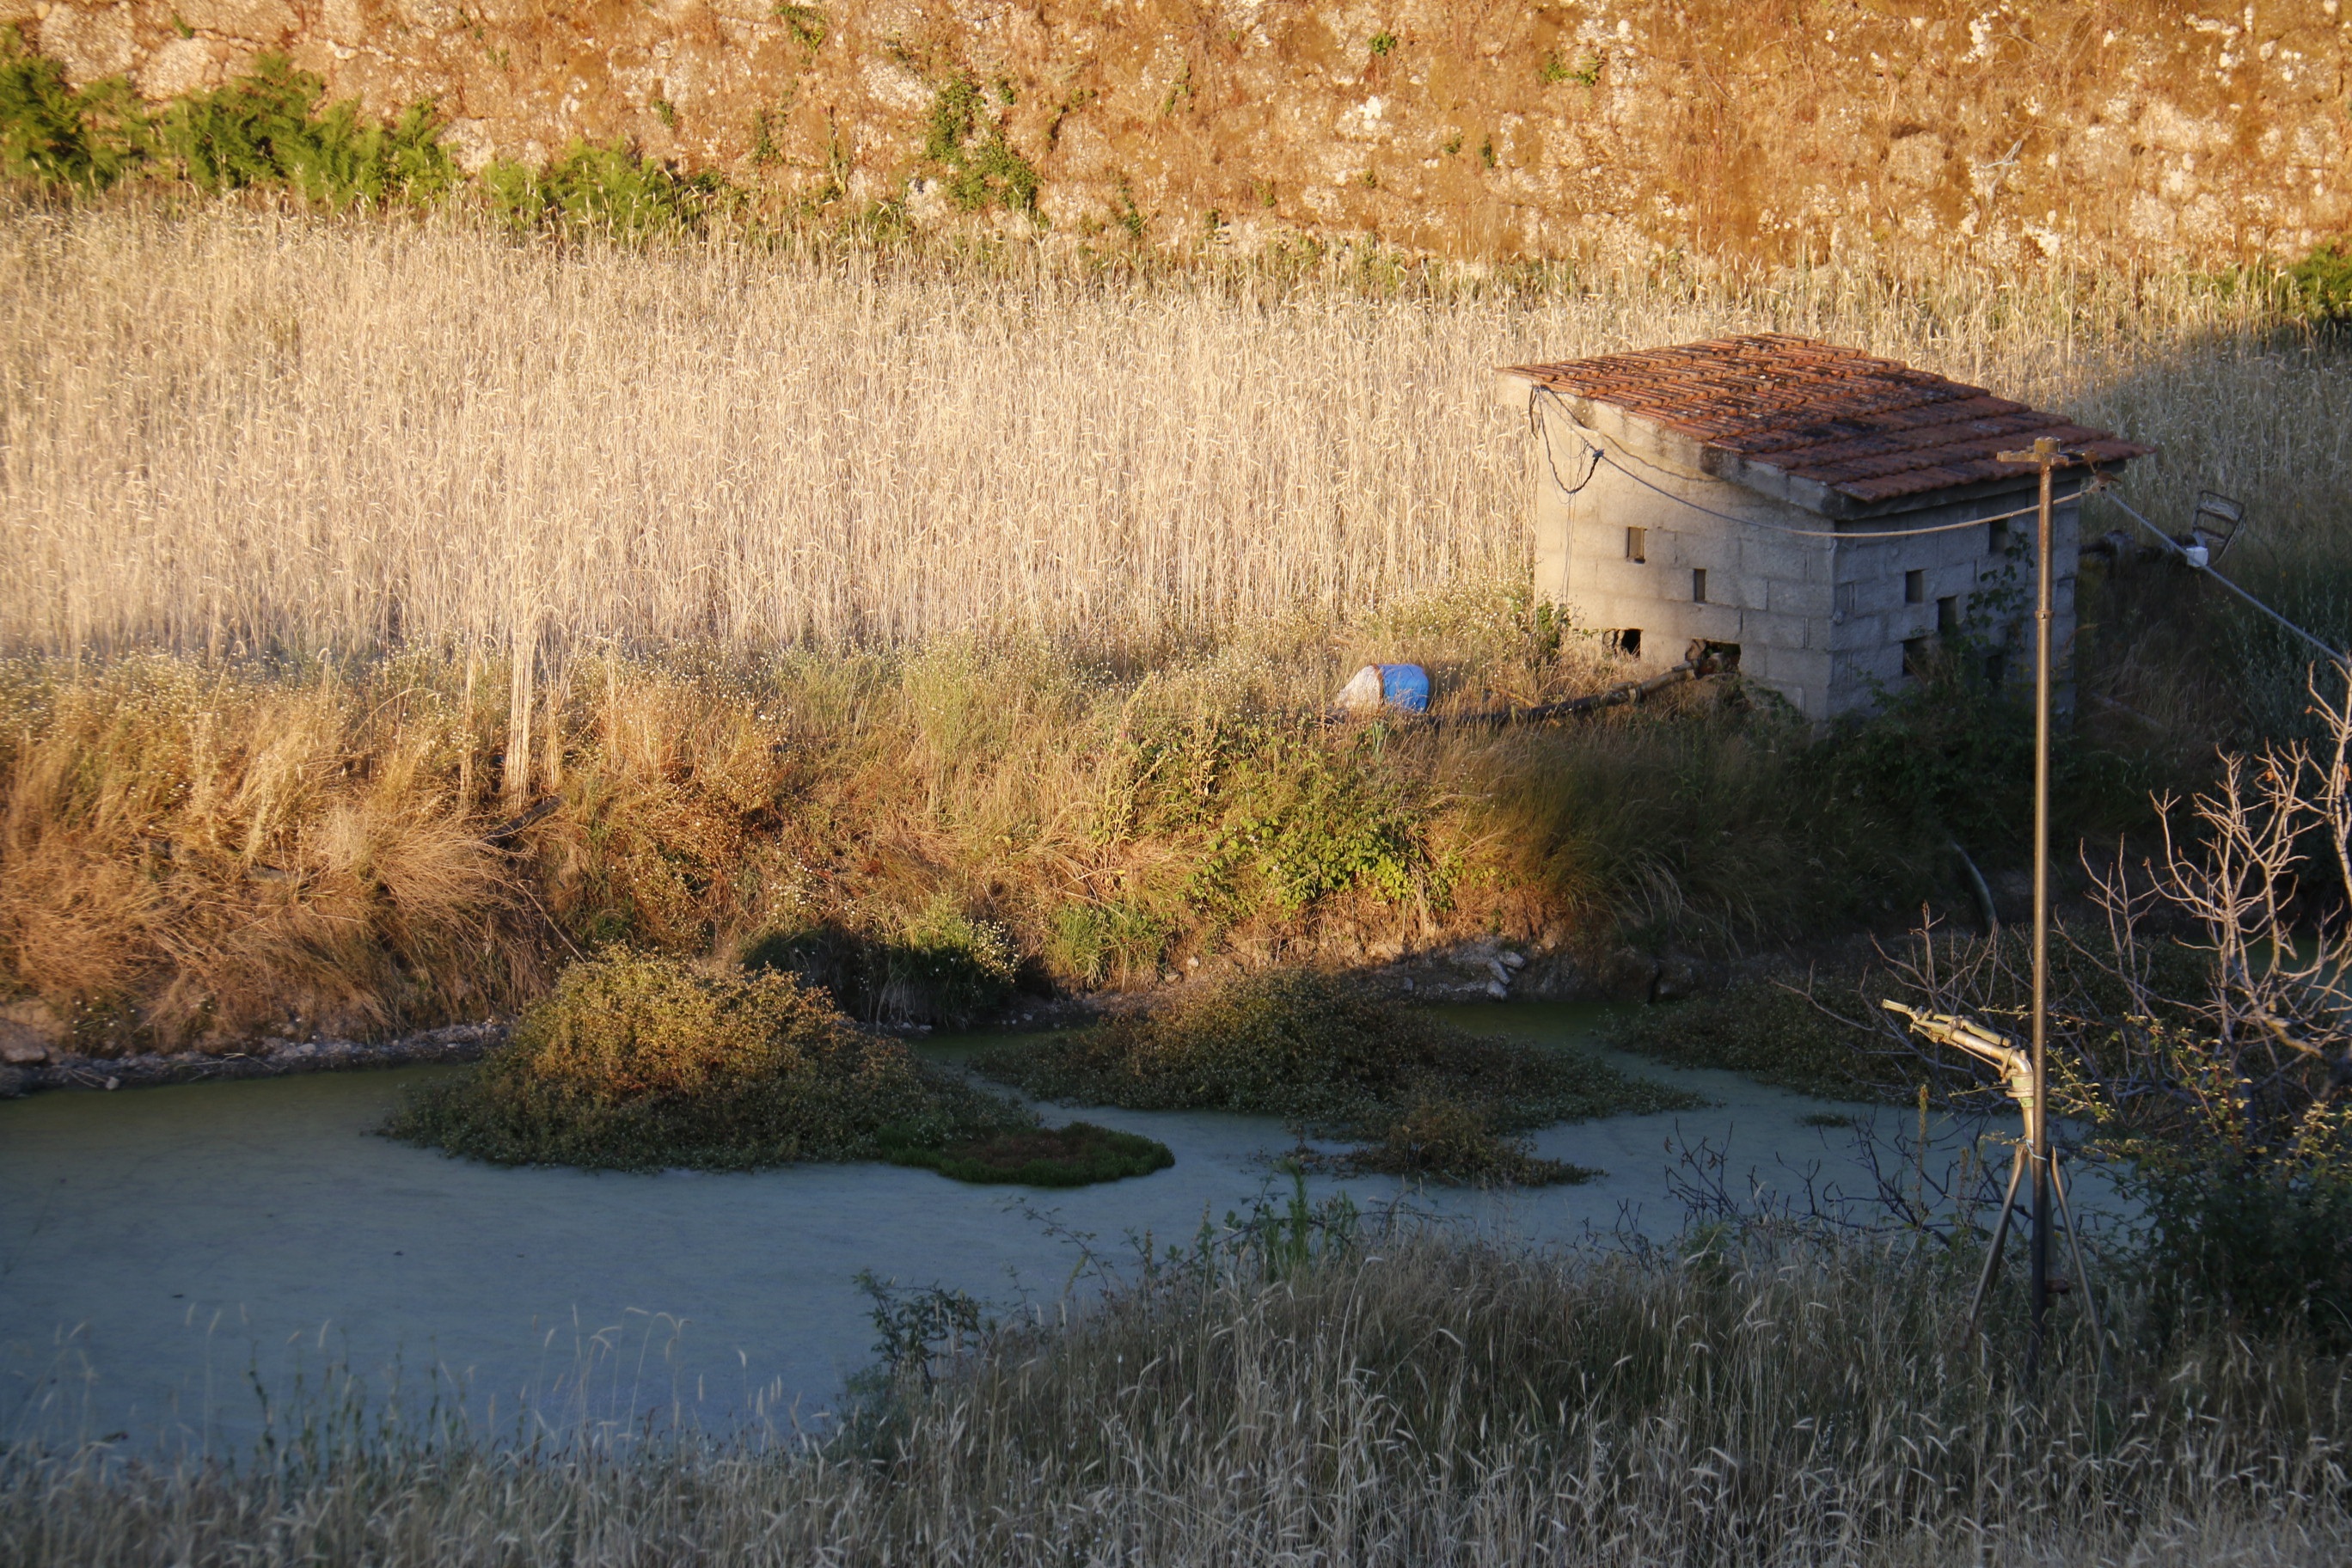
landscape, tree, nature, grass, marsh, wilderness, mountain, winter, sunset, prairie, morning, river, valley, pond, contemplation, tranquility, thought, green, reflection, autumn, peace, calm, ride, rest, reservoir, waterway, mountaineering, trees, holidays, loneliness, shrubs, wetland, bog, rio, depth, quiet, habitat, serra, rural area, natural environment